Descendants of George III

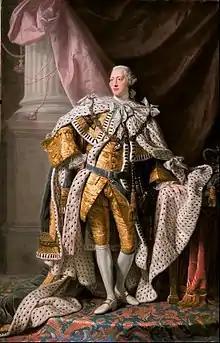
King George III

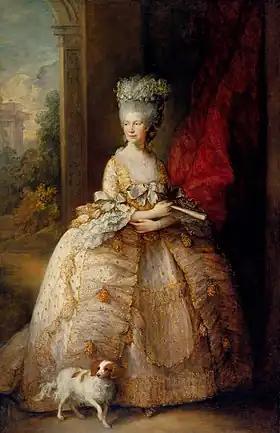
Queen Charlotte

Here follows a list of children and legitimate grandchildren and great-grandchildren of George III, King of the United Kingdom and his wife, Charlotte of Mecklenburg-Strelitz. Their fifteen children include George IV of the United Kingdom, William IV of the United Kingdom, and Ernest Augustus, King of Hanover. Their grandchildren include Queen Victoria of the United Kingdom and King George V of Hanover. Their great-grandchildren include King Edward VII of the United Kingdom and Ernest Augustus, Crown Prince of Hanover.